Schwarzlose machine gun

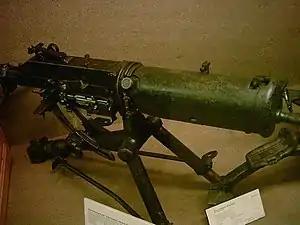
The 7/12 machine gun with water jacket cover.

For infantry use, the Schwarzlose was usually employed as a traditional, tripod mounted, heavy machine gun served by a crew of at least three soldiers, one of whom was the commander, usually an NCO, a gunner who carried the weapon, a third soldier who served as an ammunition carrier and loader and he would presumably also carry the tripod although in practice a fourth soldier might be added to the team to carry the tripod. Another less commonly seen method of deployment was the more compact 'backpack mount'. In this configuration the gun was fitted with a backwards folding bipod attached to the front of the water jacket near the muzzle. The backpack mount itself consisted of a square wooden frame with a metal socket in the center. When the gun was fully deployed the frame was laid on the ground, the gun's central mounting point that usually attached to a tripod now had a small mounting pin attached to it instead which was inserted into the mounting socket in the center of the wooden backpack frame and finally the bipod was folded forward. The Schwarzlose would also have seen service as a fortress weapon in which case it would have been deployed on a variety of heavy and specialized fixed mountings and it also saw some use as a naval weapon aboard ships. During World War I, the Schwarzlose was also pressed into service as an anti-aircraft gun, and, as such, it was deployed using a variety of (often improvised) mountings.